Pyotr Koshevoy

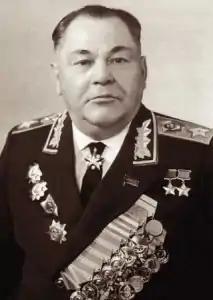
Koshevoy after 1968

Pyotr Kirillovich Koshevoy (– 30 August 1976) was a Soviet military commander and a Marshal of the Soviet Union.